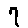
Label: 7